158th Infantry Brigade (United States)

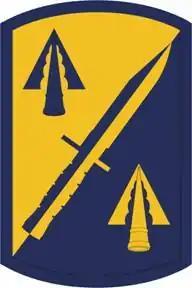
Shoulder sleeve insignia

The 158th Infantry Brigade is an infantry brigade of the United States Army. It has subordinate battalions throughout Florida and Puerto Rico.